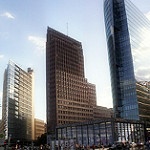
Label: buildings